Tiberias

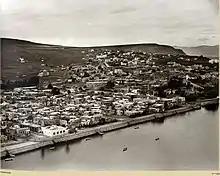
Tiberias 1937, Dr. Torrance's hospital centre of photograph

In the 1720s, the Arab ruler Zahir al-Umar, of the Zaydani clan, fortified the town and made an agreement with the leader Nasif al-Nassar of the Al Saghir clan to prevent looting. Accounts from that time tell of the great admiration people had for Zahir, especially his war against bandits on the roads. Richard Pococke, who visited Tiberias in 1727, witnessed the building of a fort to the north of the city, and the strengthening of the old walls, attributing it to a dispute with the Pasha of Damascus. Under instructions from the Ottoman Porte, Sulayman Pasha al-Azm of Damascus besieged Tiberias in 1742, with the intention of eliminating Zahir, but his siege was unsuccessful. In the following year, Sulayman set out to repeat the attempt with even greater reinforcements, but he died en route.